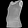
Label: T - shirt / top